Tropical Storm Kammuri (2002)

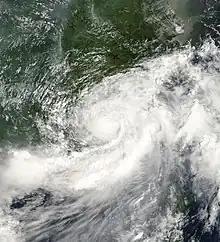
Tropical Storm Kammuri making landfall in Guangdong on August 5

Severe Tropical Storm Kammuri, known in the Philippines as Tropical Storm Lagalag, killed hundreds of people in the wake of a deadly flood season in China. The system developed from a large monsoonal system that persisted toward the end of July 2002 near the Philippines. On August 2, a tropical depression formed off the northwest coast of Luzon and moved west-northwestward. Late on August 3, it intensified into Tropical Storm Kammuri off the coast of Hong Kong. A weakening ridge turned the storm northward toward the coast of China. The storm made landfall with late on August 4, after reaching peak winds of 100 km/h (65 mph). The system dissipated over the mountainous coastline of eastern China and merged with a cold front on August 7.